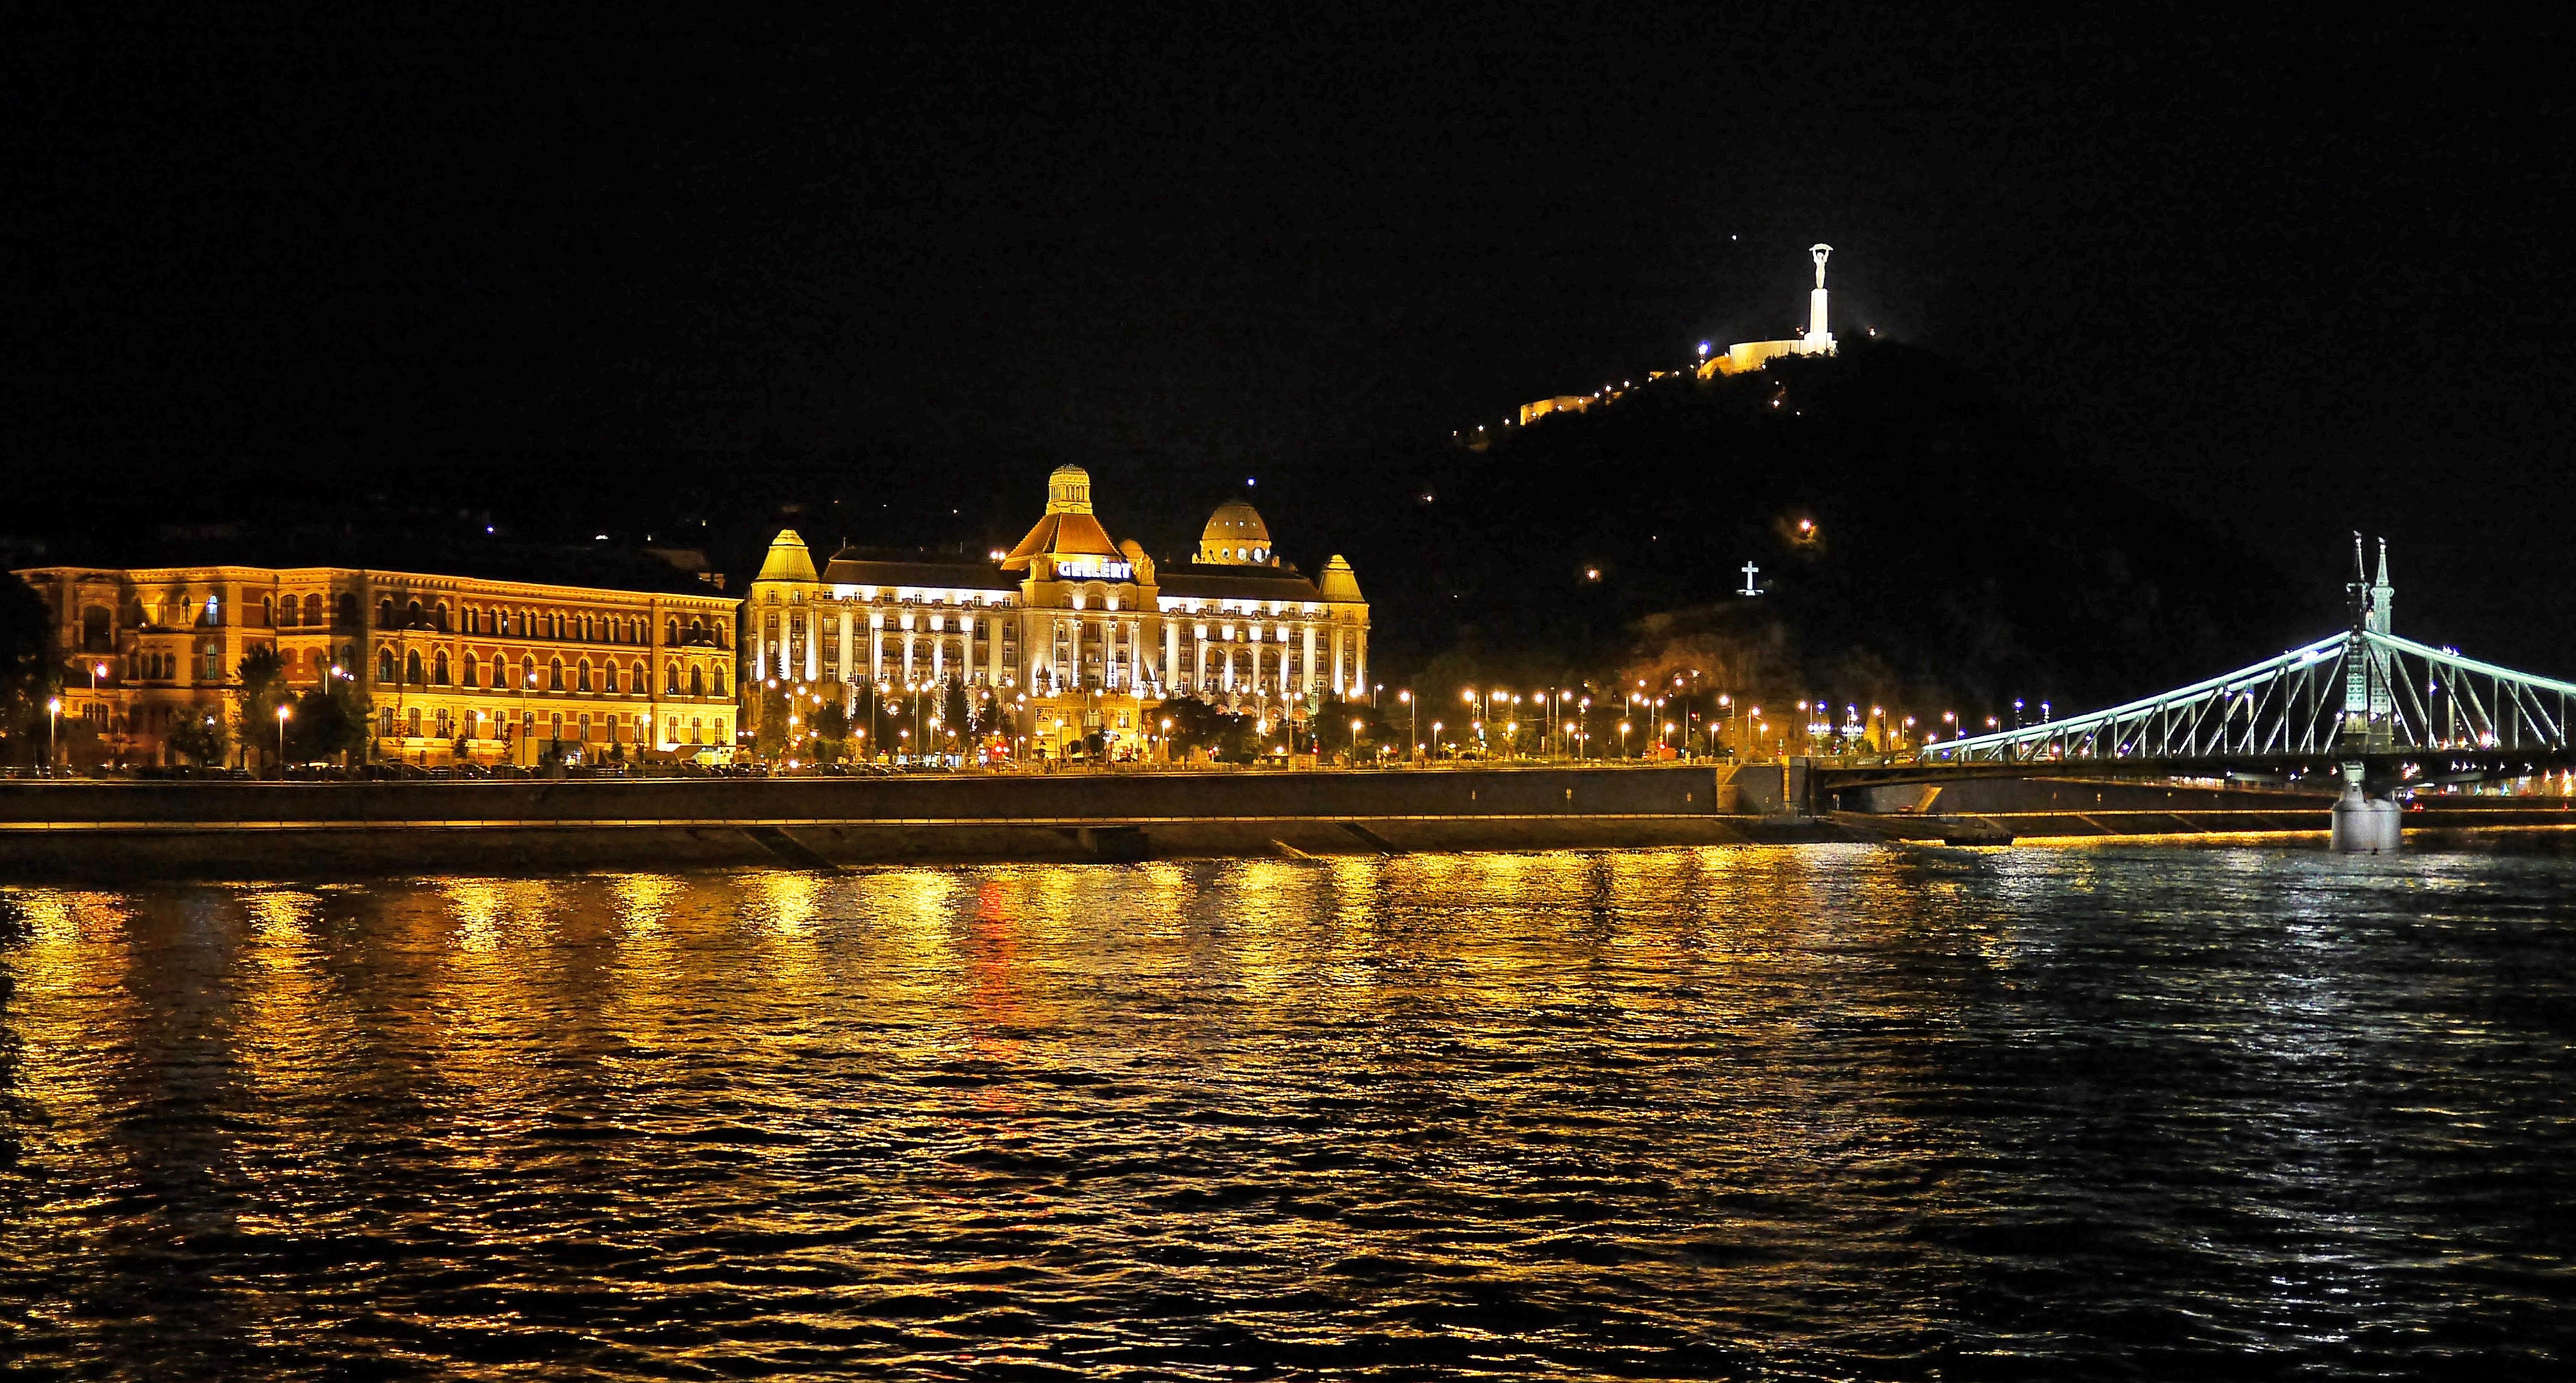
water, light, architecture, bridge, night, building, river, cityscape, dusk, evening, reflection, landmark, illuminated, places of interest, capital, danube, reflections, hungary, illumination, night photograph, water reflection, city trip, impressive, budapest at night, liberty bridge, danube bridge, west bank, gellert hotel, gellert mountain